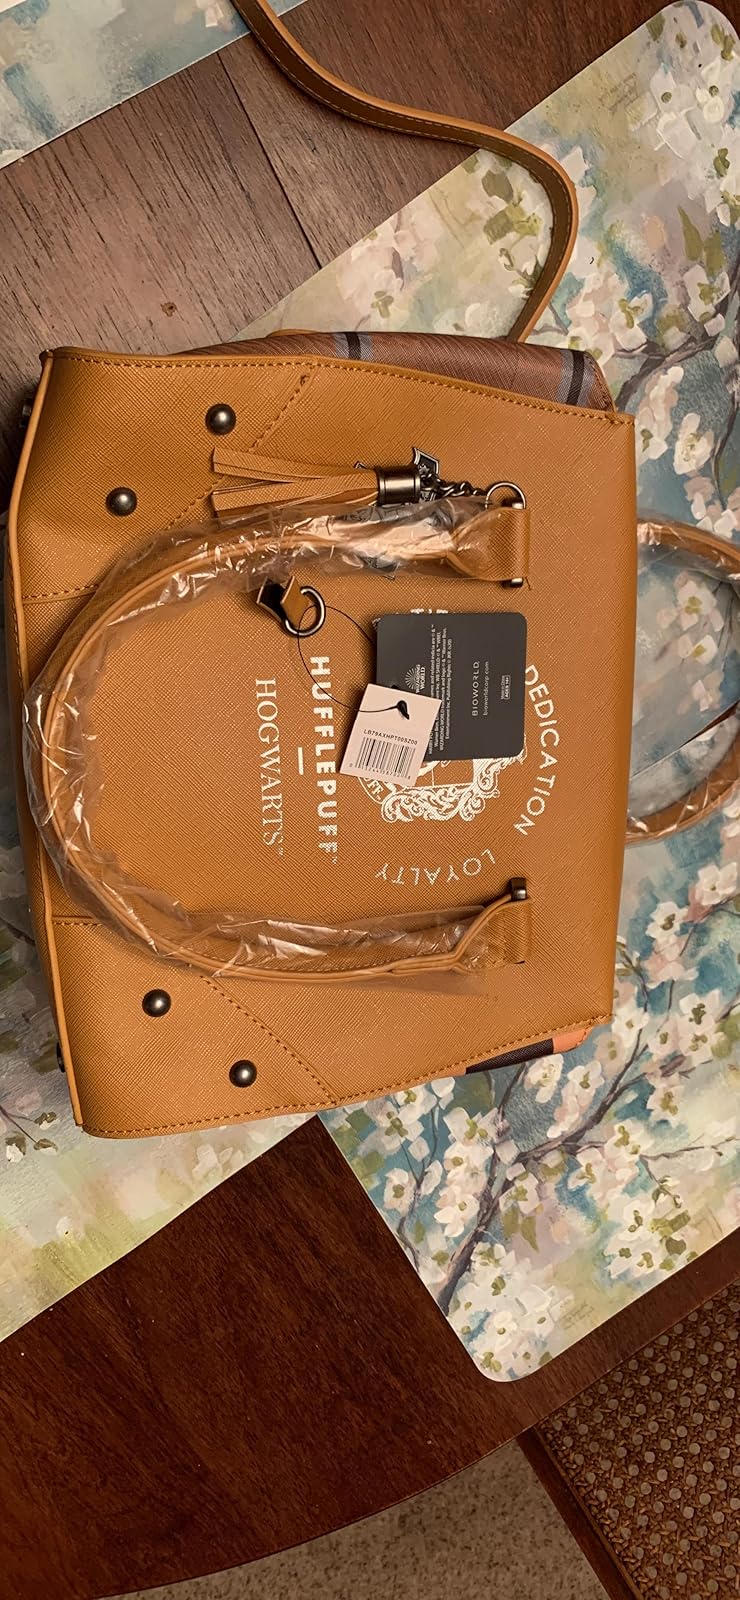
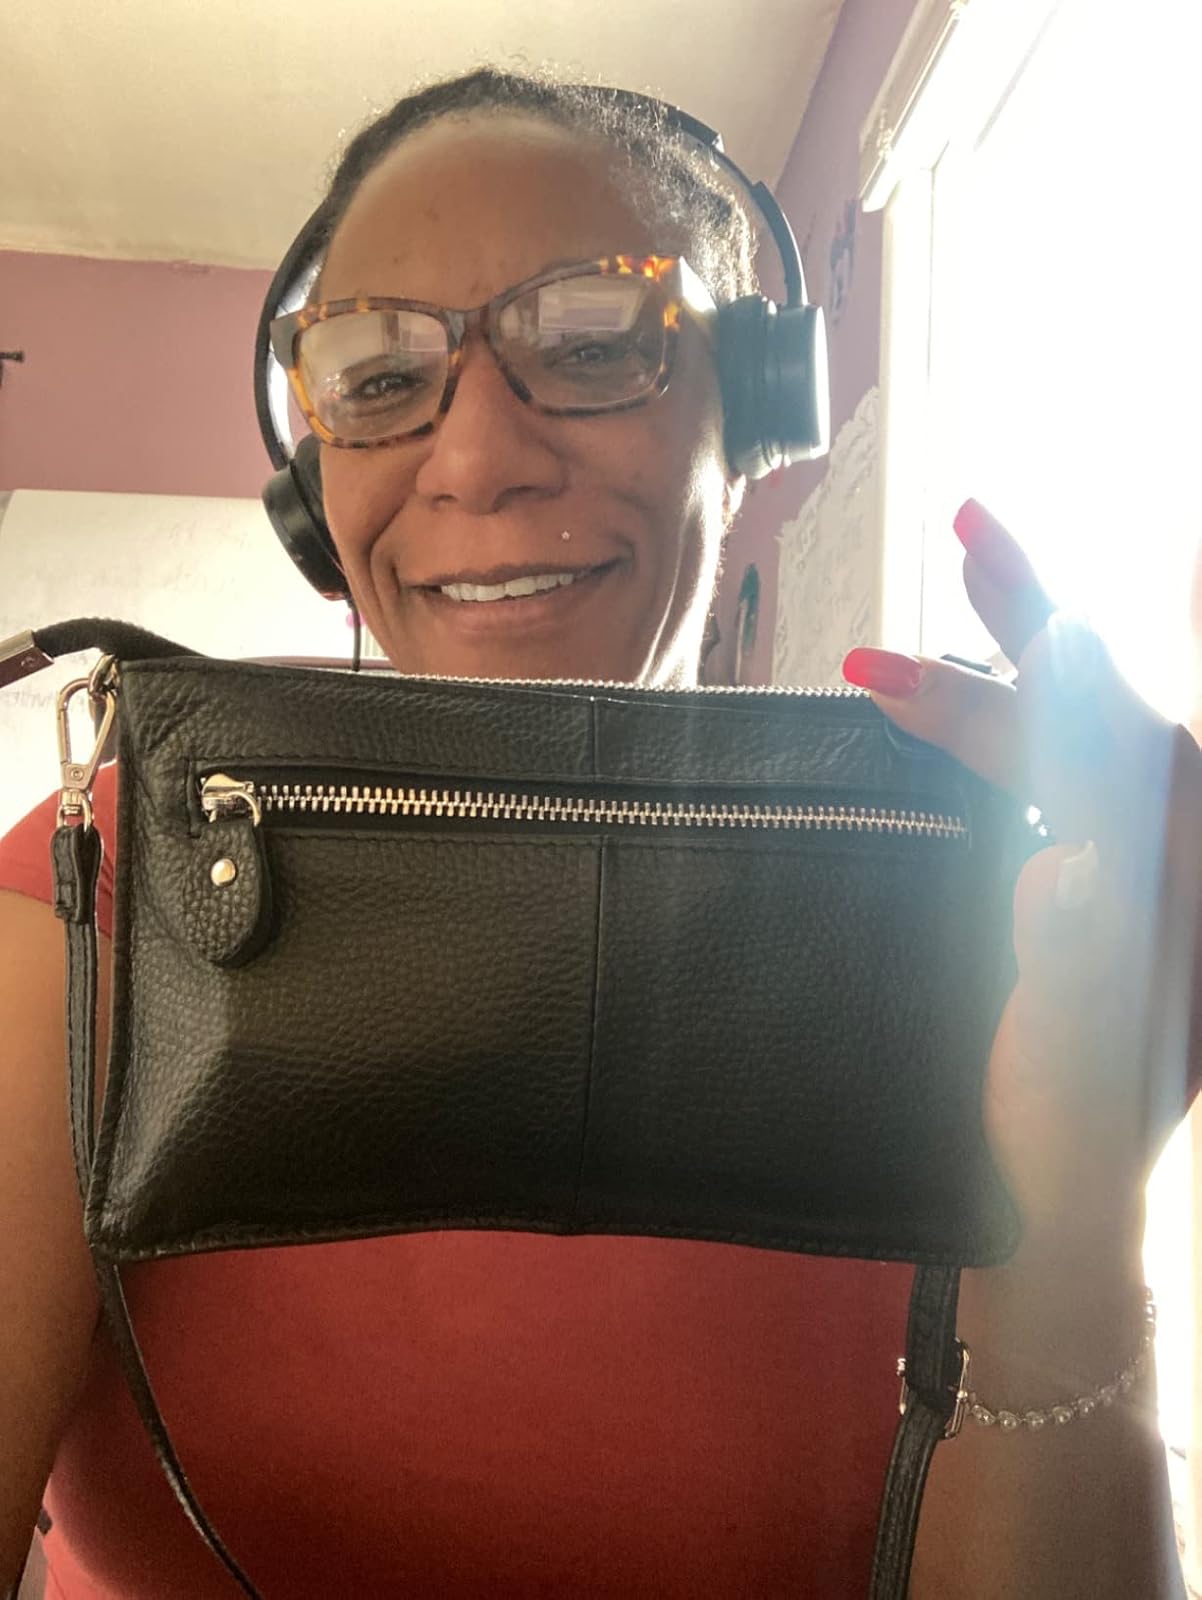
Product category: accessories_handbag
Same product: no